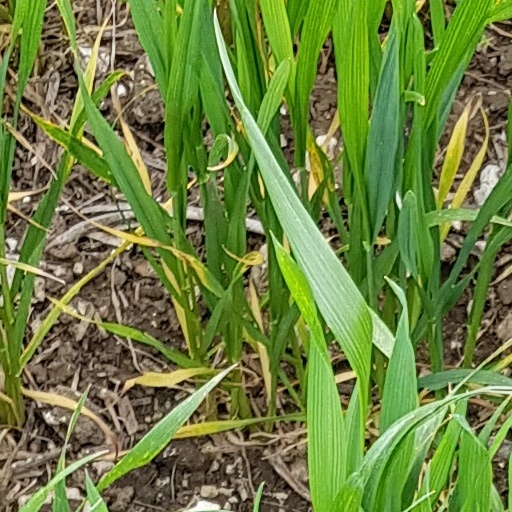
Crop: wheat